2023 National League Championship Series

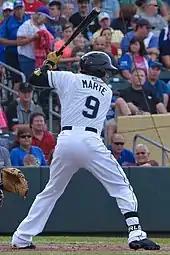
Ketel Marte hit a walk-off single in Game 3.

The first six innings of Game 3 consisted of a scoreless pitcher's duel between Arizona's Brandon Pfaadt and Philadelphia's Ranger Suárez. Pfaadt was pulled in the sixth after striking out Brandon Marsh, a decision that was heavily booed by fans at Chase Field. Suárez was also pulled in the sixth. The Phillies first scored in the seventh on a wild pitch by Ryan Thompson that scored Bryce Harper. Arizona tied the game in their half of the inning when Tommy Pham singled off Orion Kerkering. At that point, Alek Thomas pinch-ran for Pham, and with no outs, Lourdes Gurriel Jr. doubled in Thomas to tie the game at one. Kerkering gave up a single to the next batter, Pavin Smith, and was taken out of the game without recording any outs. His replacement, José Alvarado, got Emmanuel Rivera to ground out into a double play on the first pitch. Then, Alvarado got Geraldo Perdomo to ground out, ending the inning. Arizona reliever Kevin Ginkel kept the top of the eighth scoreless, and Alvarado did the same for the bottom of the inning. Arizona's Paul Sewald worked around a Harper walk and stolen base to send the game to the bottom of the ninth, where closer Craig Kimbrel was sent in for the Phillies. Kimbrel gave up a leadoff walk to Gurriel Jr., who then stole second base. Smith then singled to put runners at first and third with no outs. Emmanuel Rivera hit a grounder to shortstop Trea Turner, Gurriel Jr. ran home on contact and was tagged out at the plate by J. T. Realmuto, for the first out of the inning. Perdomo then drew a walk, loading the bases. Ketel Marte then singled to center field to give the Diamondbacks a walk-off victory. Game 3 broke a 22-year drought, as it was the first time Arizona won an NLCS game since Game 5 in 2001. It also marked the first walk-off postseason win in Diamondbacks history since Luis Gonzalez's walk-off single in Game 7 of the 2001 World Series.